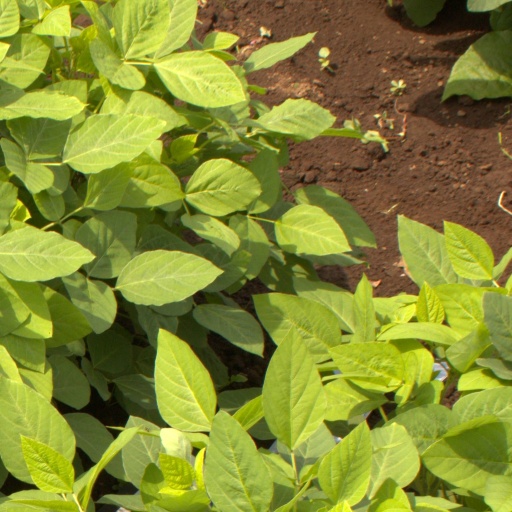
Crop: soybean